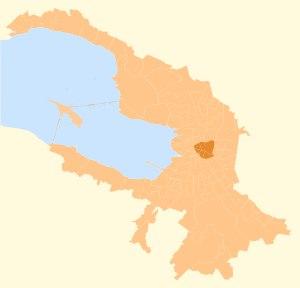
La ville fédérale de Saint-Pétersbourg en Russie est divisée en dix-huit divisions administratives, qui sont à leur tour subdivisés en districts, villes et communes urbaines ainsi qu'en okrougs municipaux.